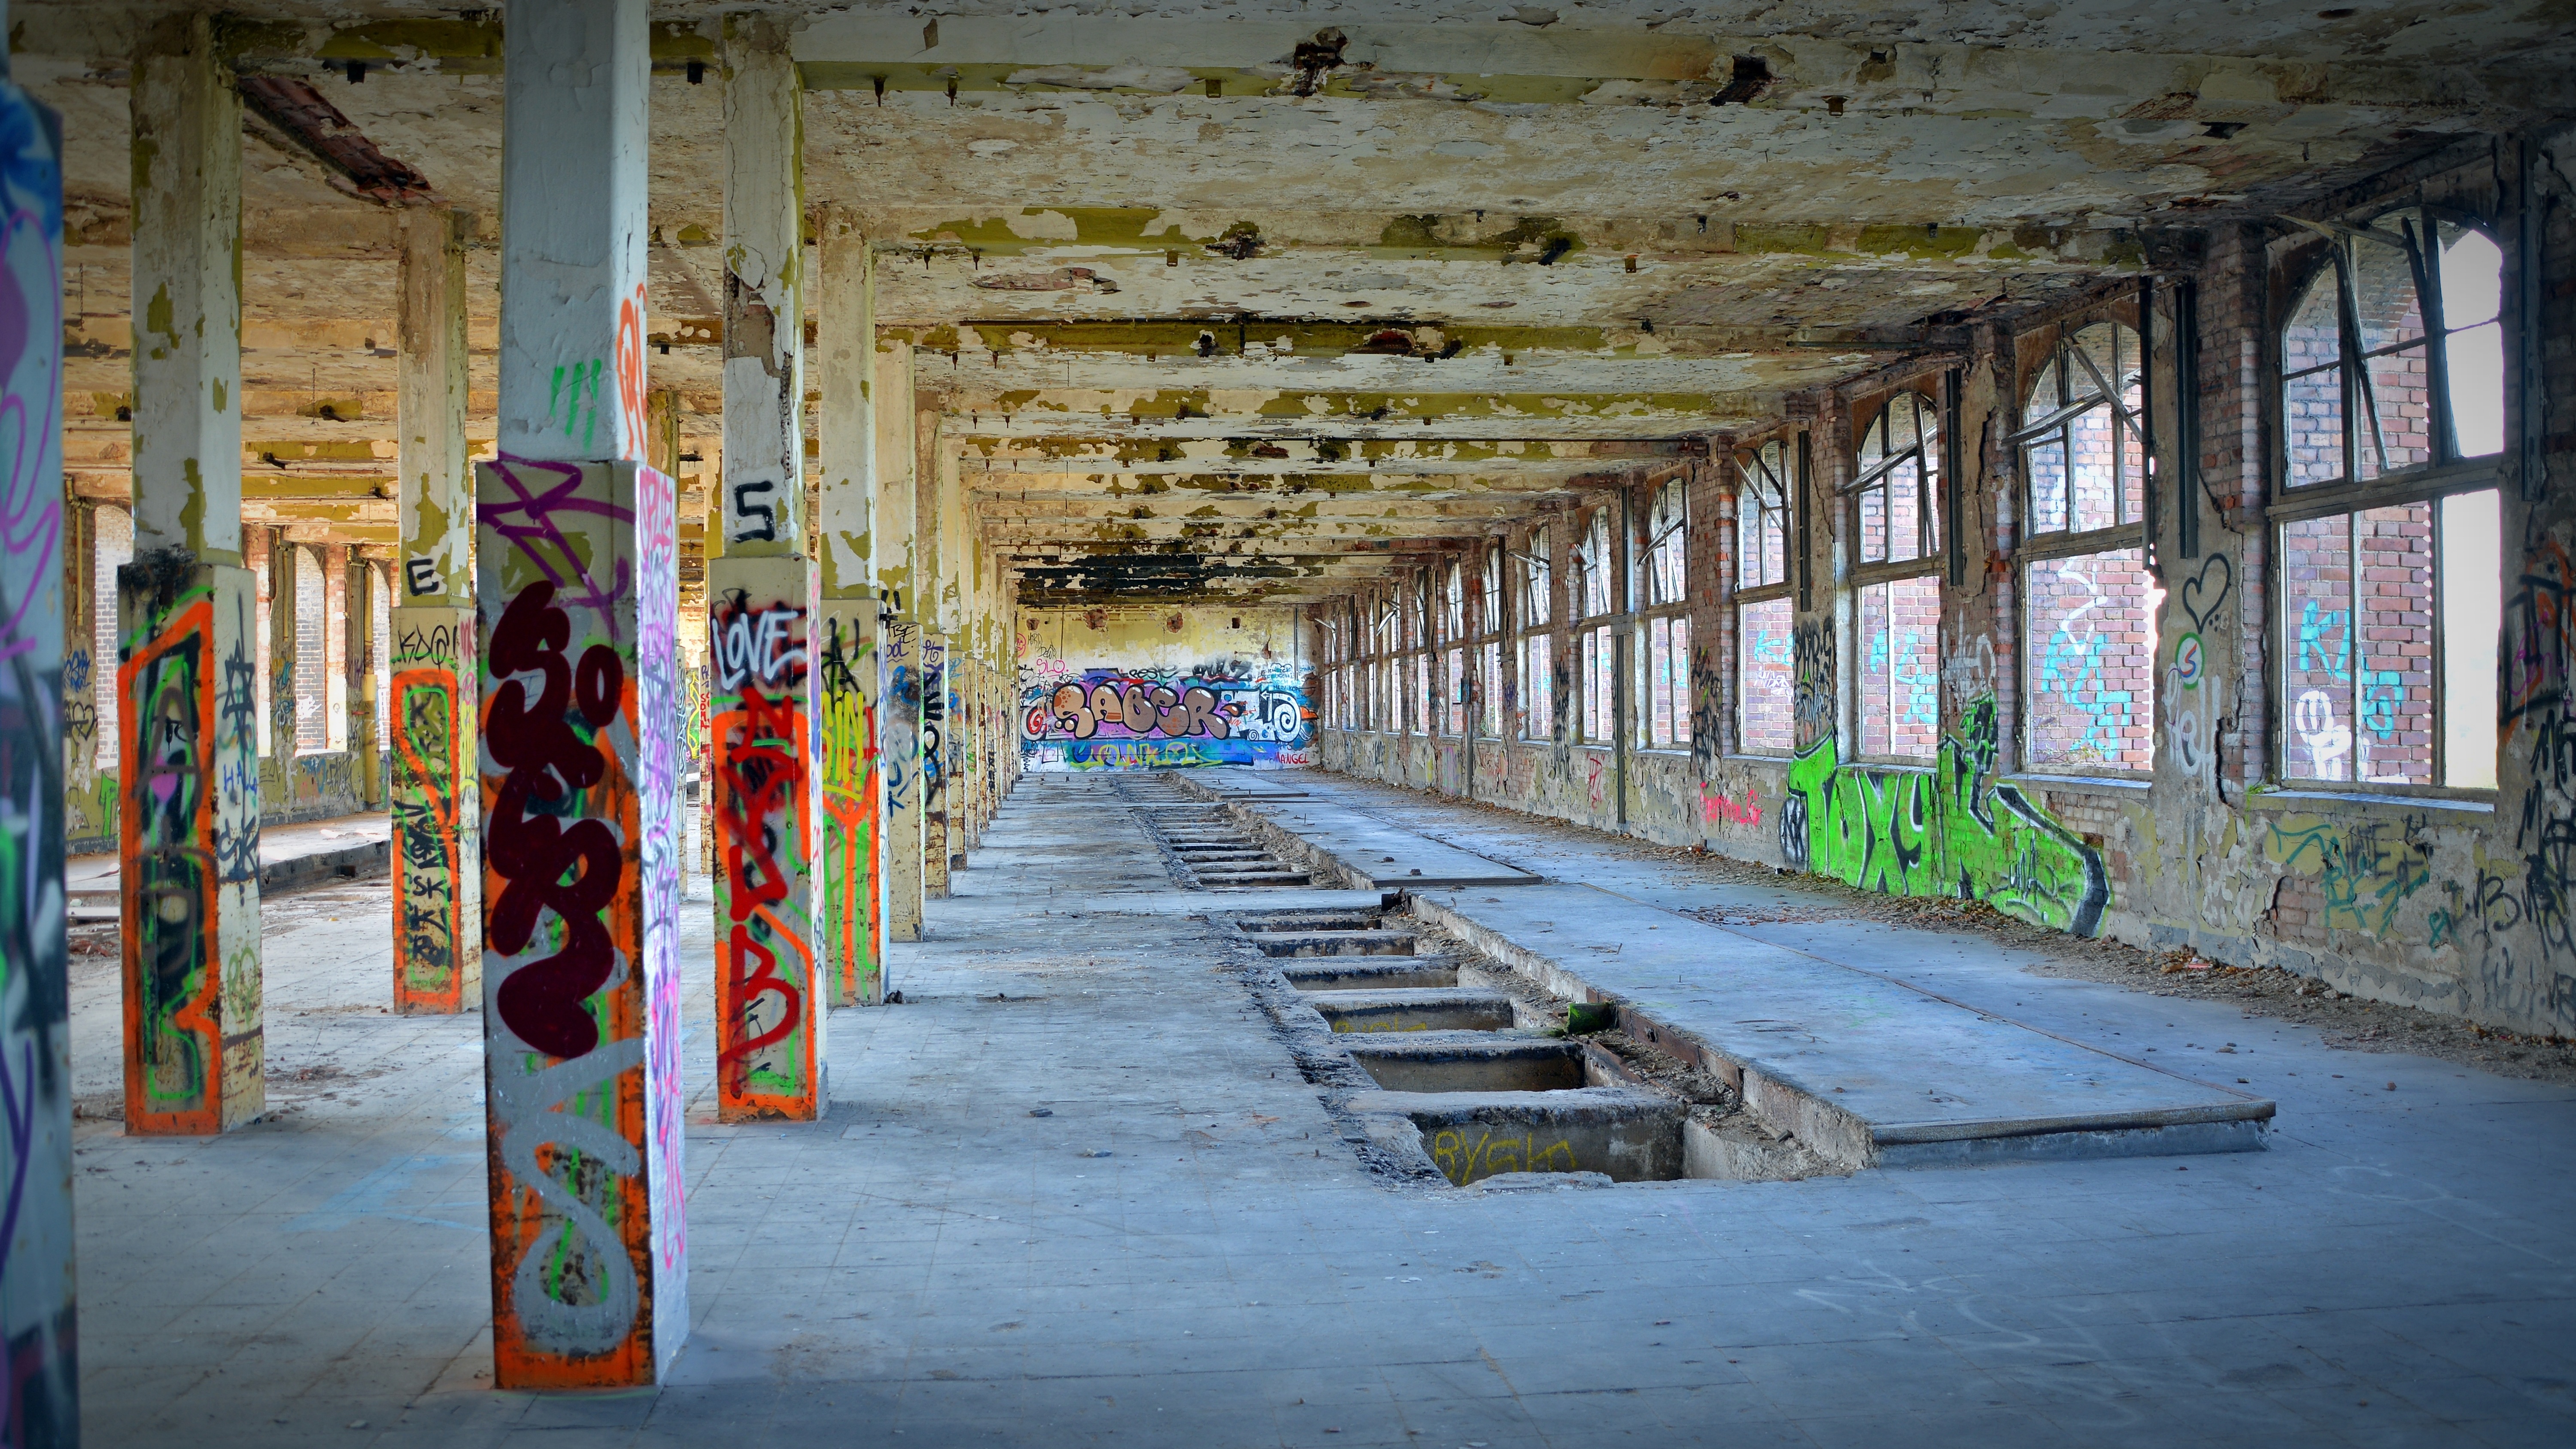
wood, building, old, alley, wall, broken, factory, industry, decay, ruin, graffiti, art, temple, leave, industrial plant, lost places, pforphoto, industrial building, factory building, lapsed, old factory, urban area, ancient history